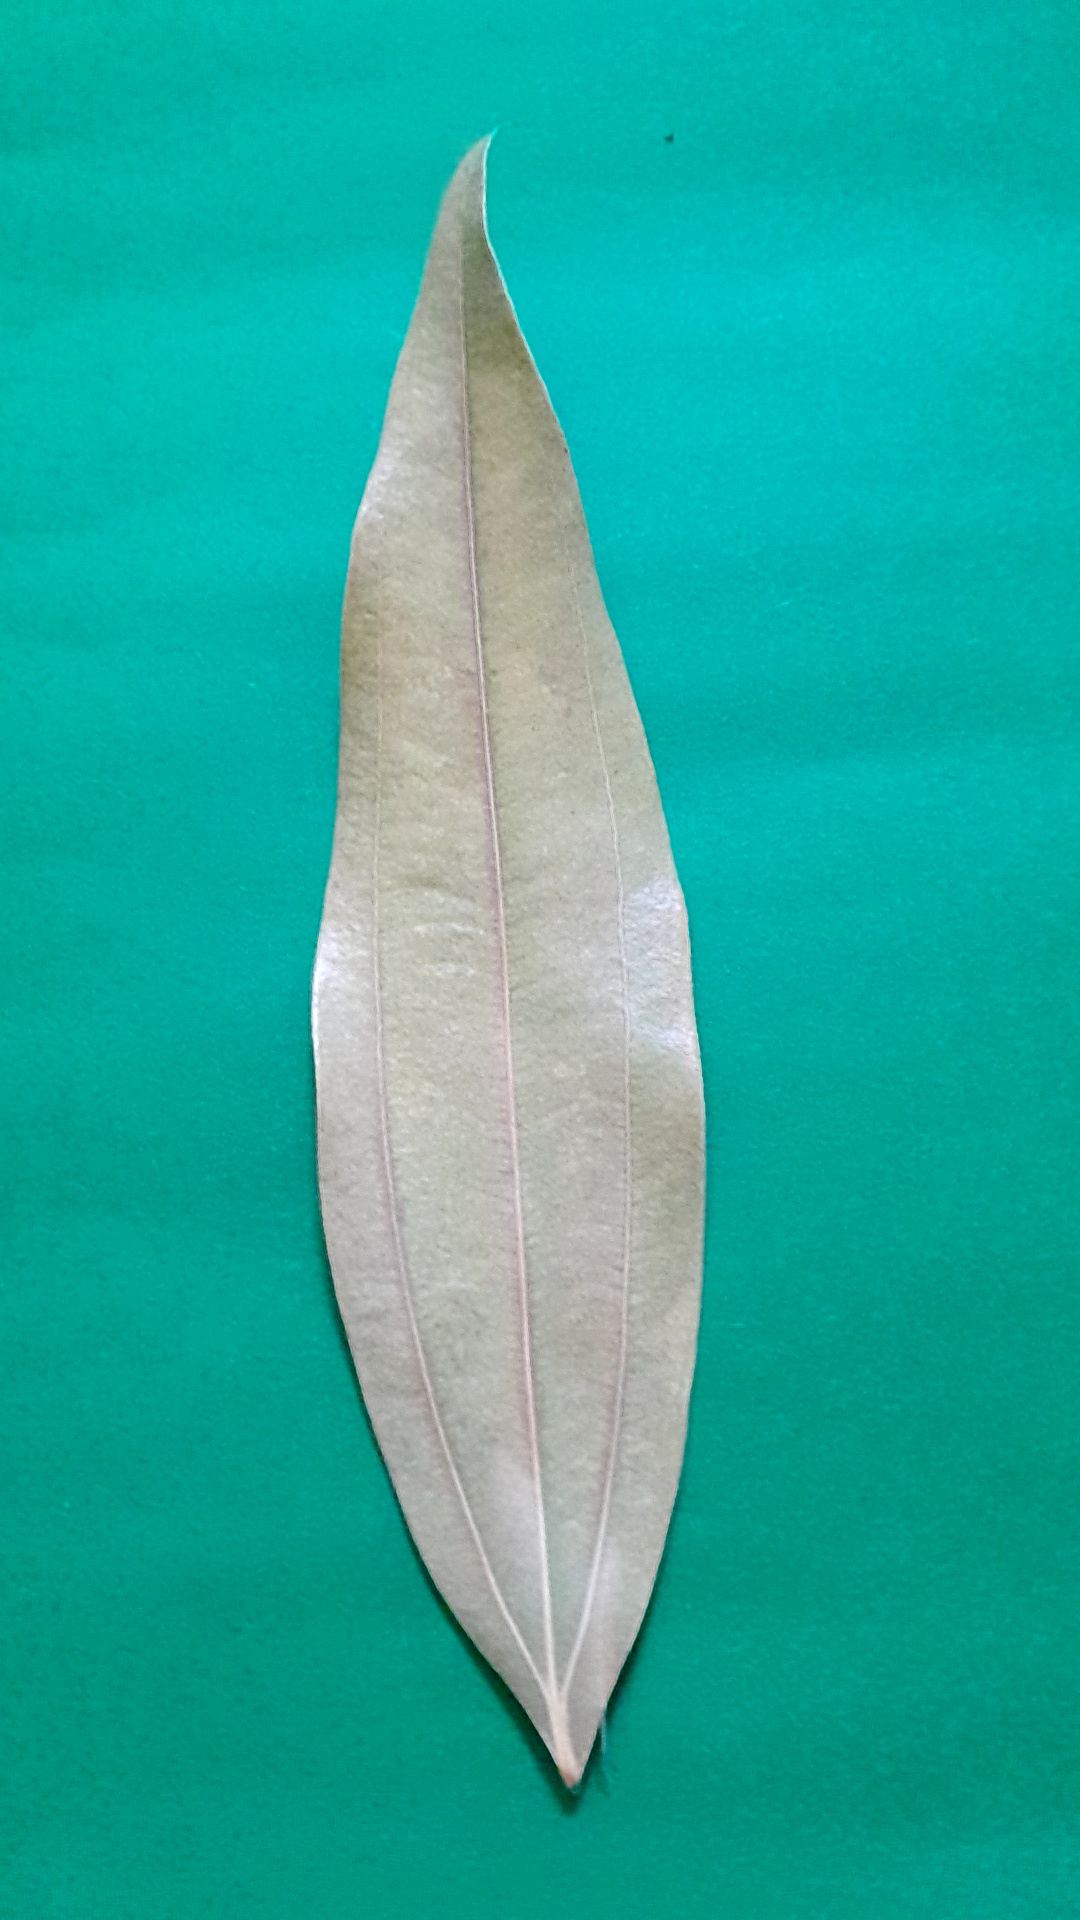
Label: Dry Leaf